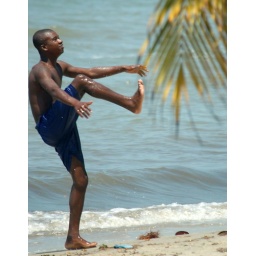
Our boat boy playing near Playa Blanco, Livingston, Guatemala